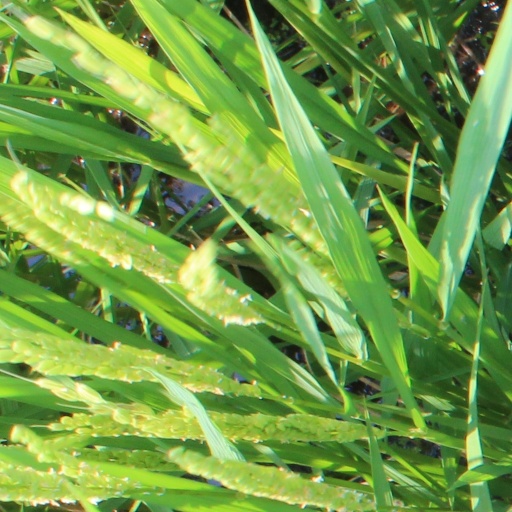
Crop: rice